Priyanka Chopra

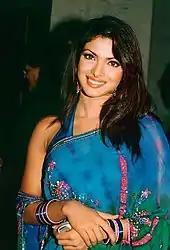
Chopra at a celebration party of "Andaaz" in 2003

After winning Miss India World, Chopra was cast as the female lead in Abbas–Mustan's romantic thriller "Humraaz" (2002), in which she was to make her film debut. However, this fell through for various reasons: she stated the production conflicted with her schedule, while the producers said they recast because Chopra took on various other commitments. Her screen debut occurred in the 2002 Tamil film "Thamizhan" as the love interest of the protagonist, played by Vijay. A review published in "The Hindu" was appreciative of the film for its wit and dialogue; however it felt that Chopra's role was limited from an acting viewpoint.